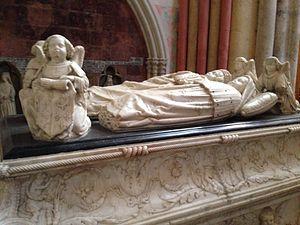
Gisants des deux fils de Charles VIII et Anne de Bretagne, morts en bas âge.
Charles de France, né au château d'Amboise, le 8 septembre 1496, est le deuxième fils de Charles VIII de France et d'Anne de Bretagne.